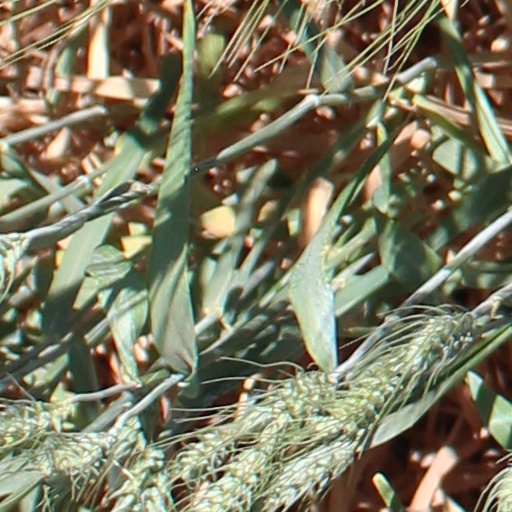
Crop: wheat